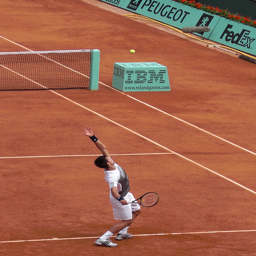
A man with a racquet that is on a tennis court.
A person on a court with a tennis racket.
A male professional tennis player engaged in competition.
A man is getting ready to serve a tennis ball.
A man gropes for a tennis ball he can not reach during a match.